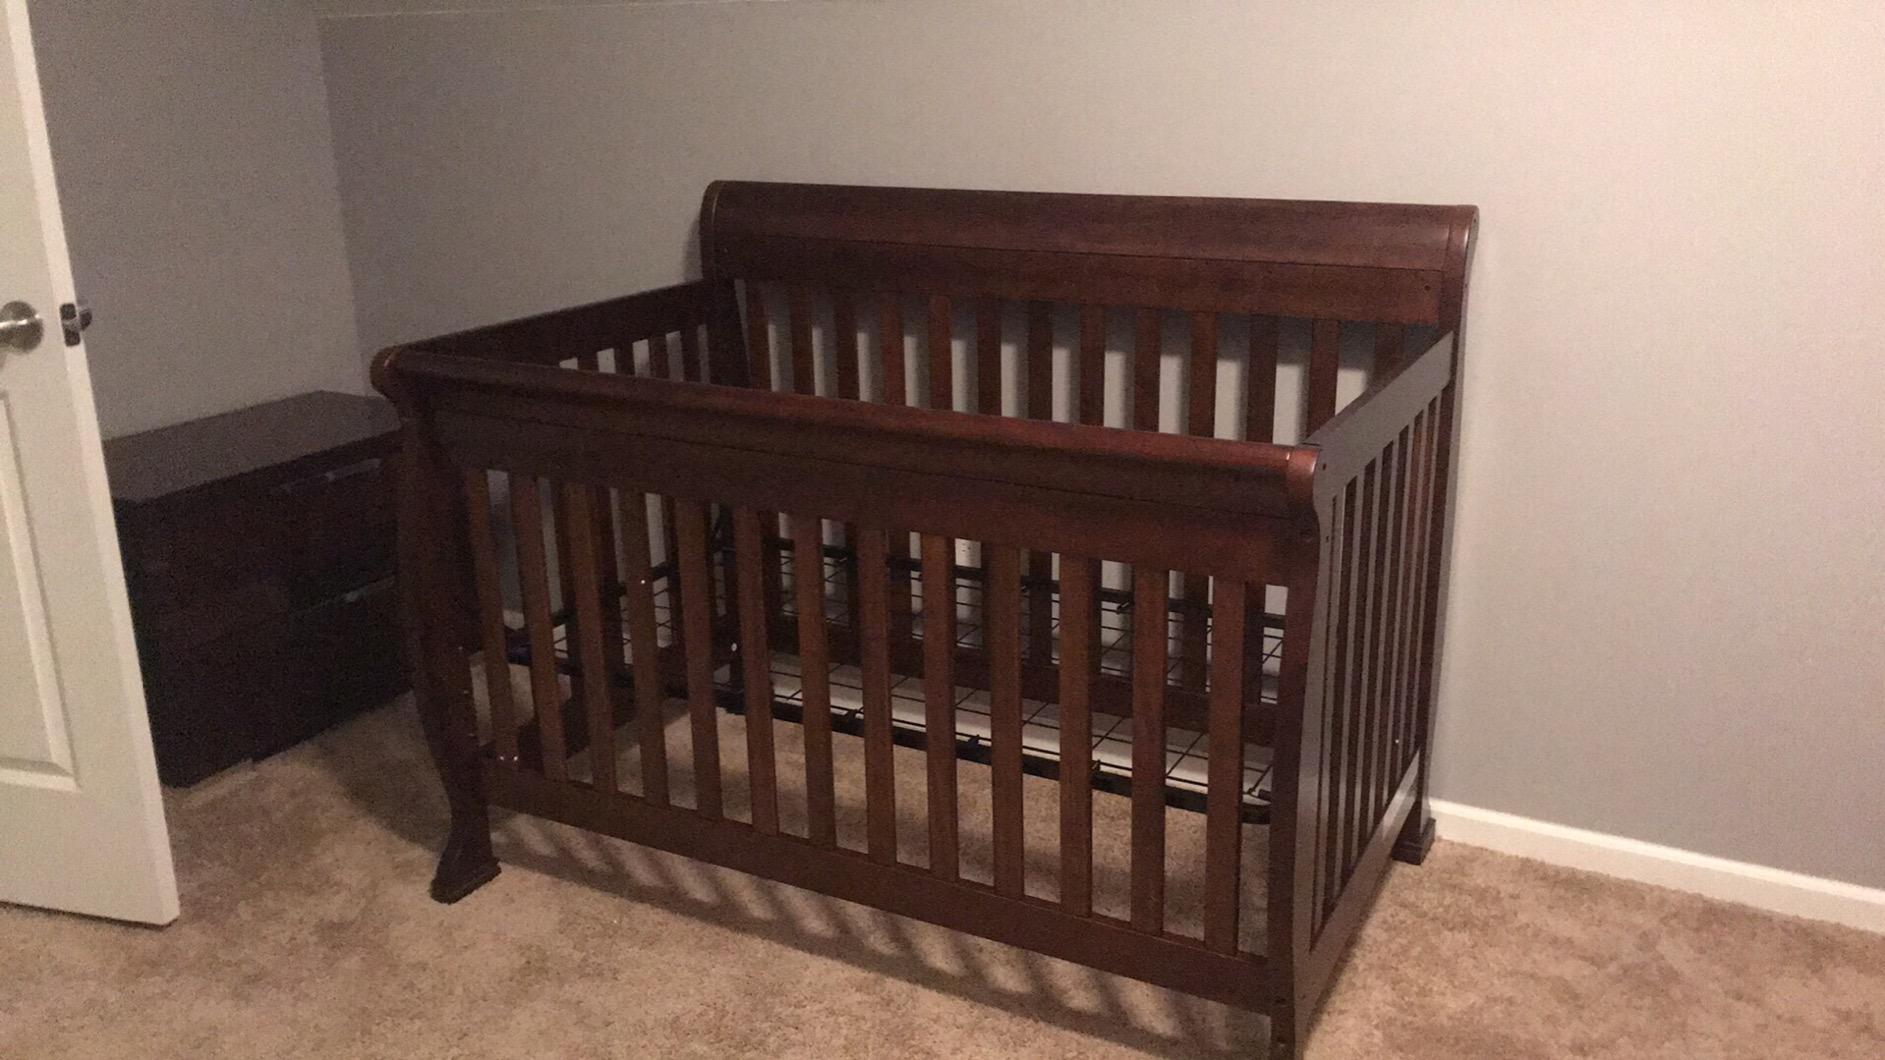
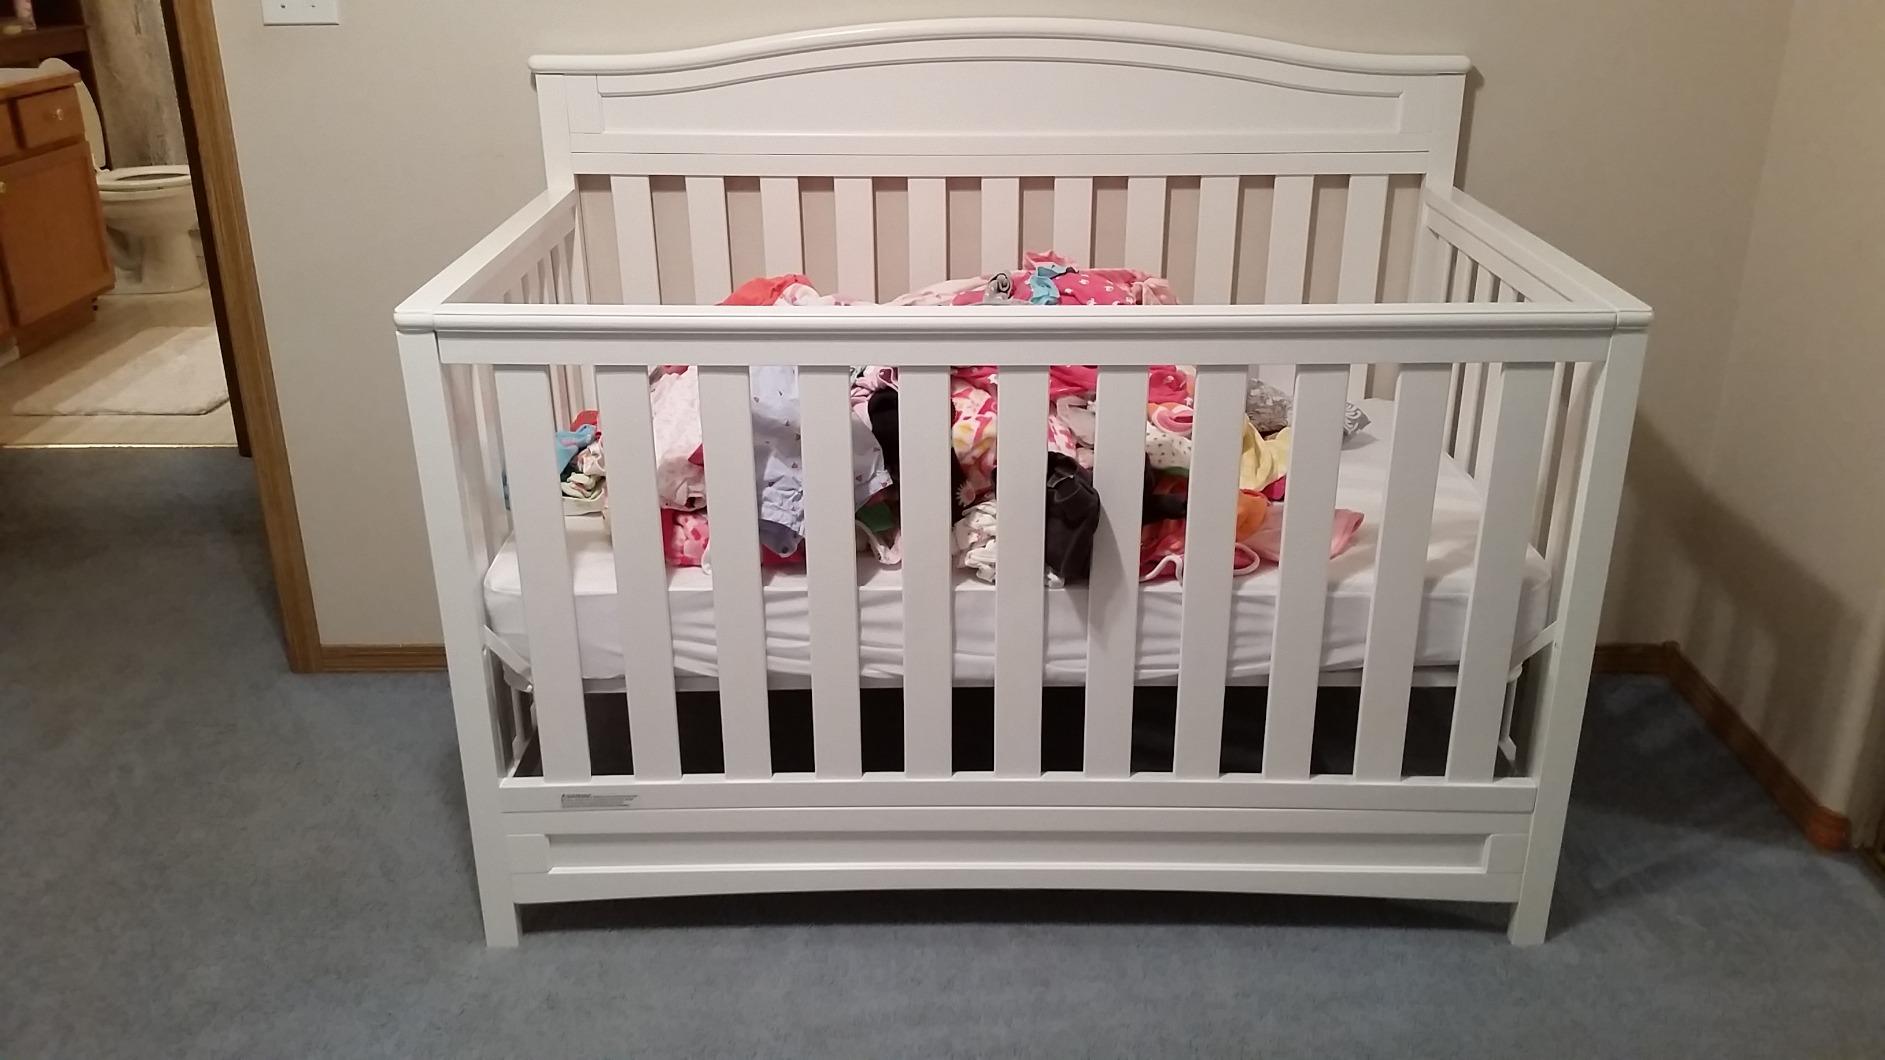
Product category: products_crib
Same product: no